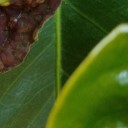
Label: Phoma